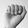
ASL letter: A